Around the world cycling record

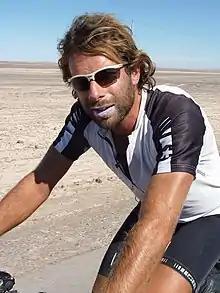
Mark Beaumont

On 14 February 2008, Mark Beaumont completed a circumnavigation of the globe by bicycle in 194 days and 17 hours.